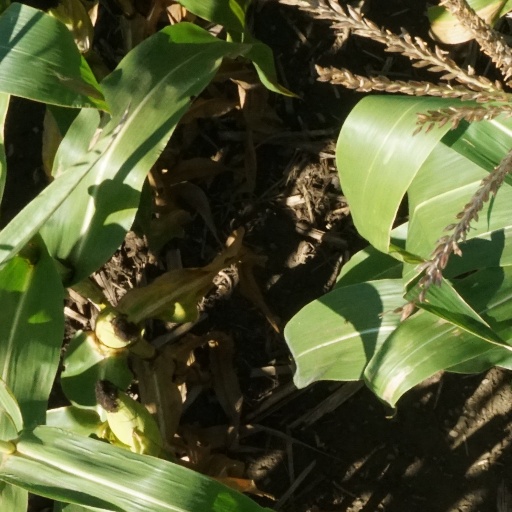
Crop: maize; corn